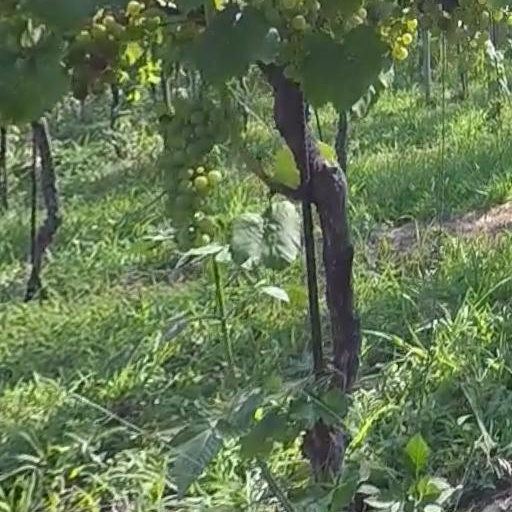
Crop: grape